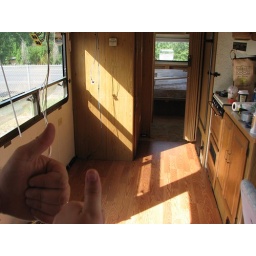
Thumbs up!It will continue in the bedroom after the tile in the bathroom goes down. Wall trim still needs to be done.